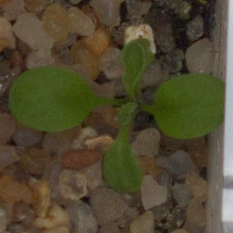
Label: shepherds_purse